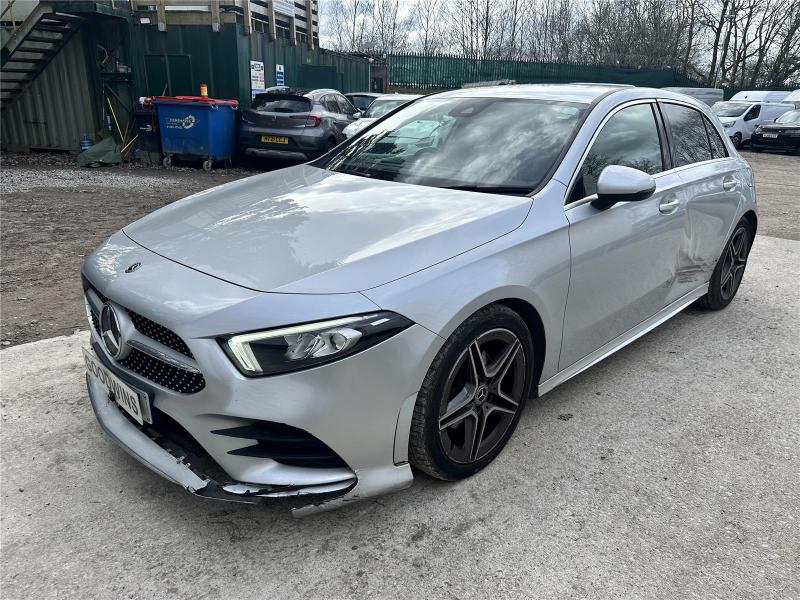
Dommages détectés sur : pare-choc avant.
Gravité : mineur